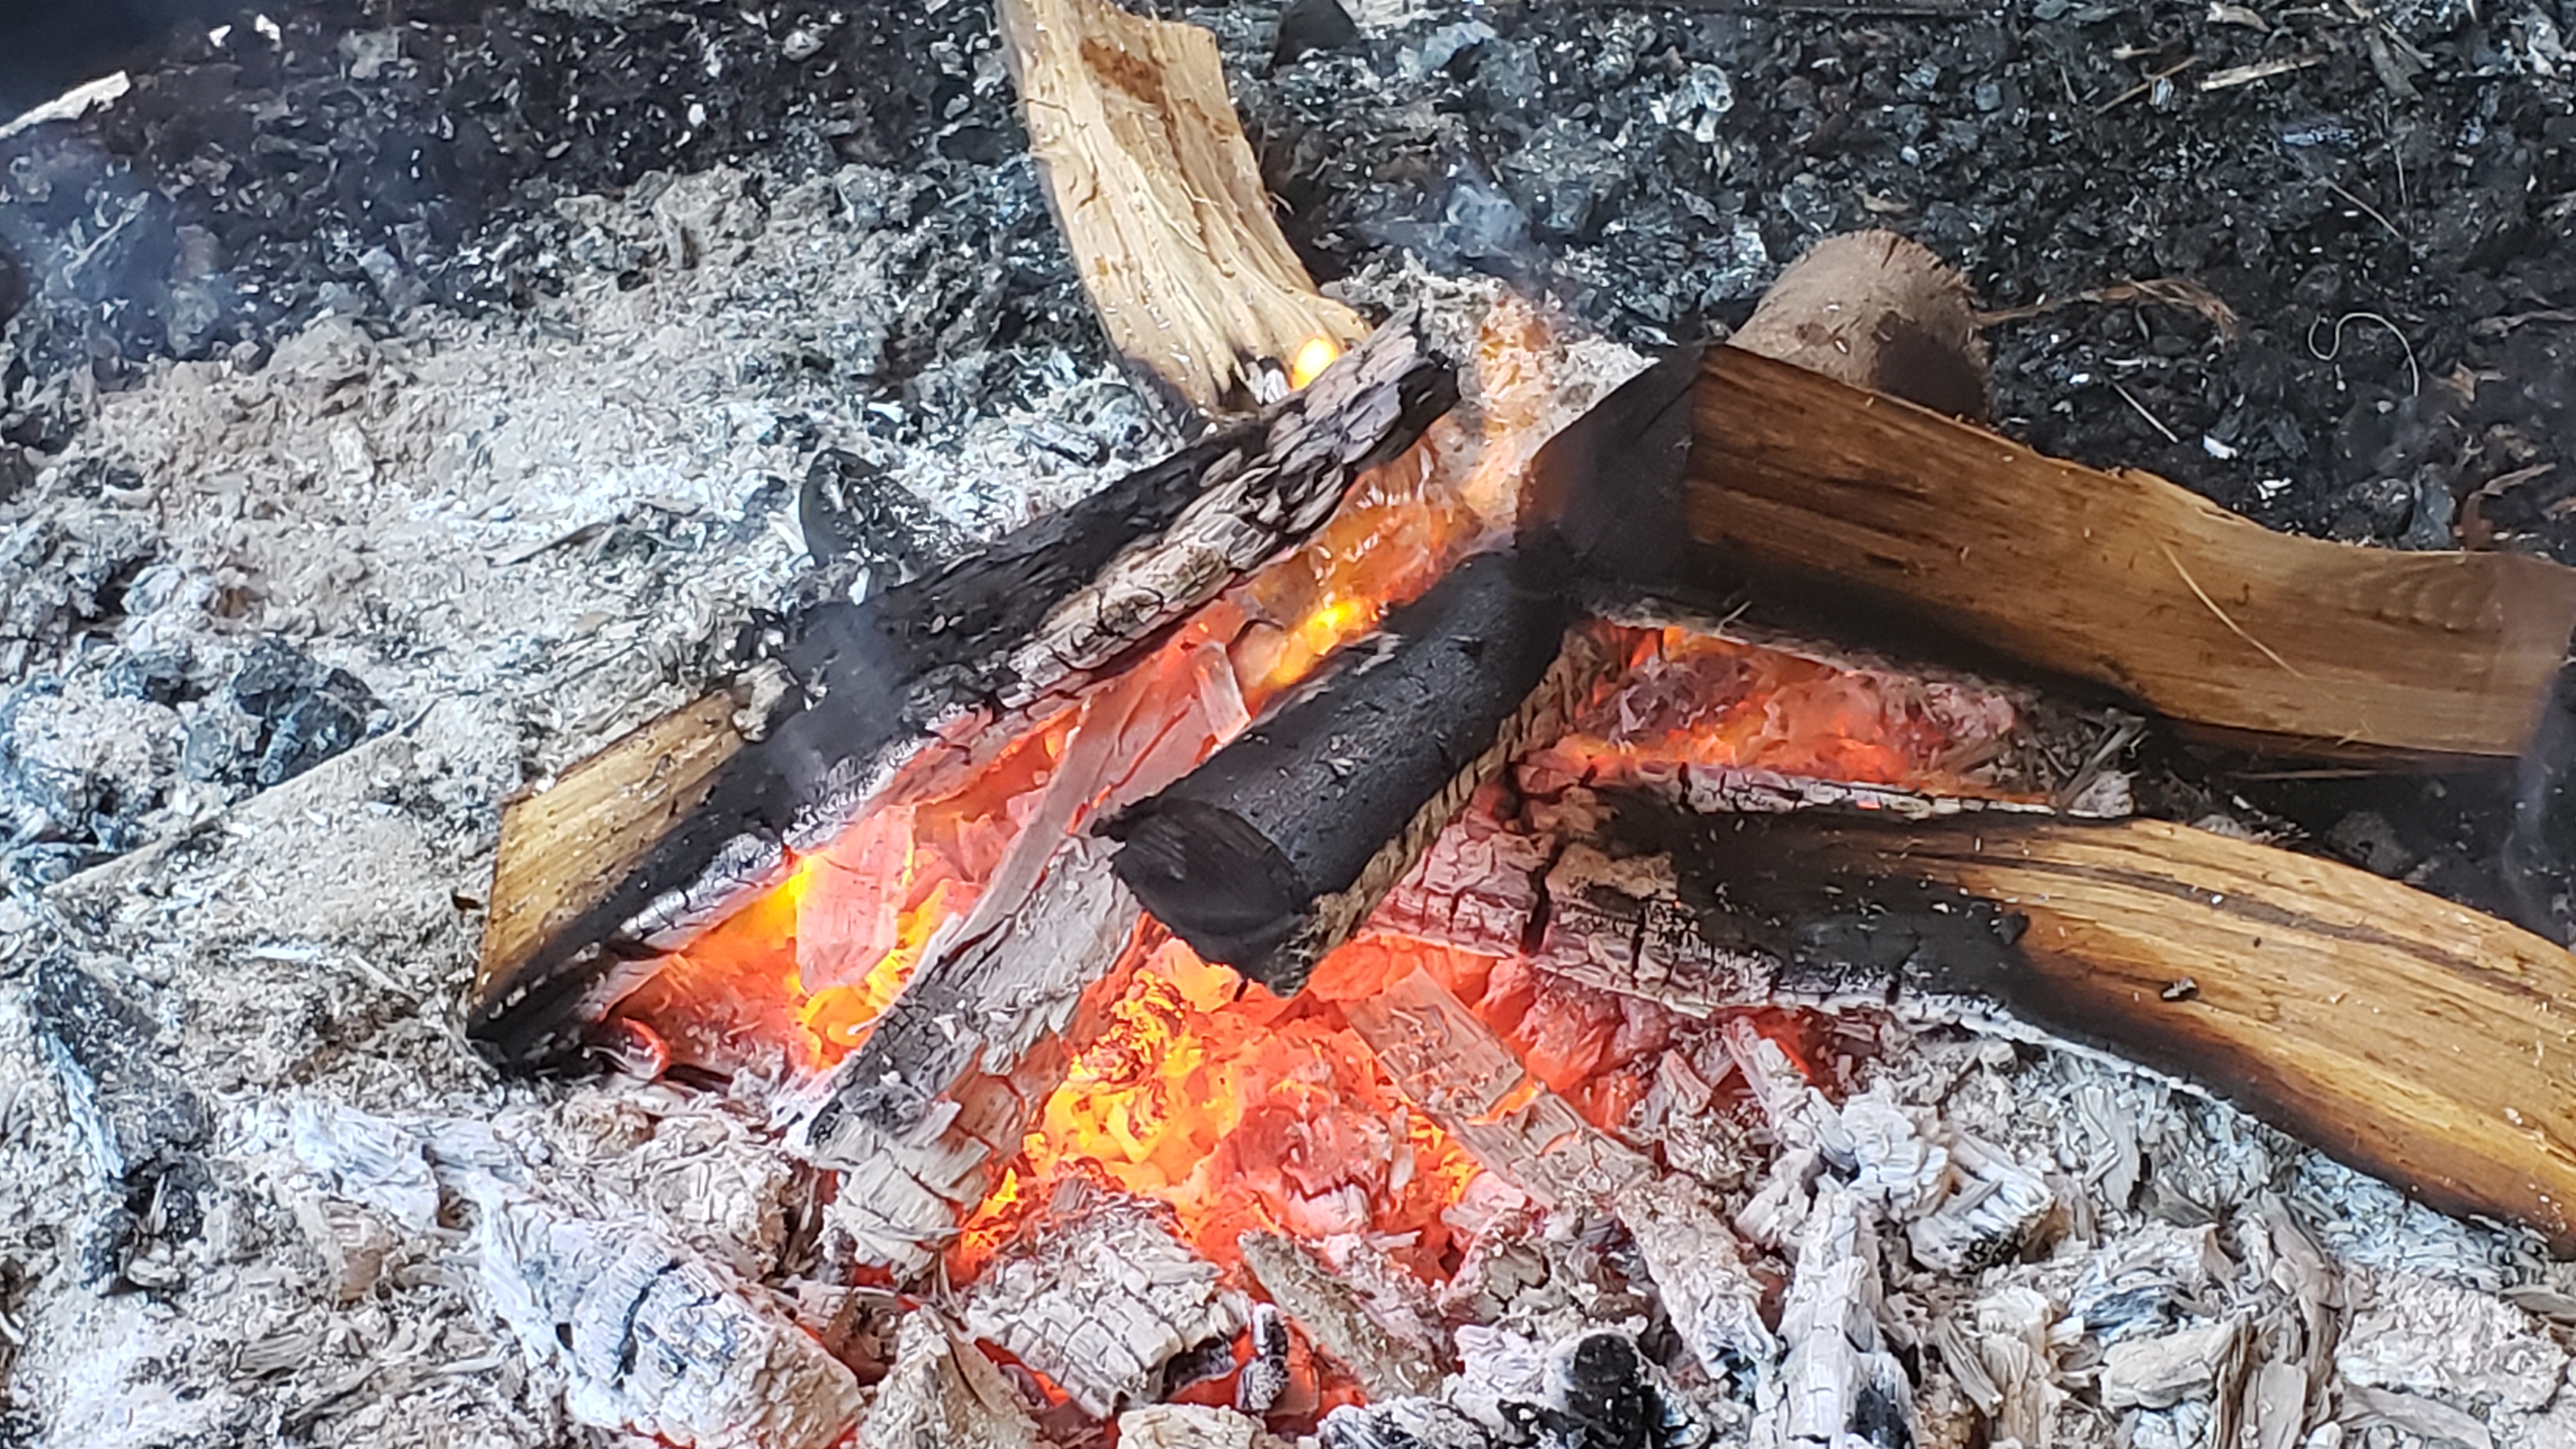
fire, campfire, bonfire, ash, charcoal, wood, tree, flame